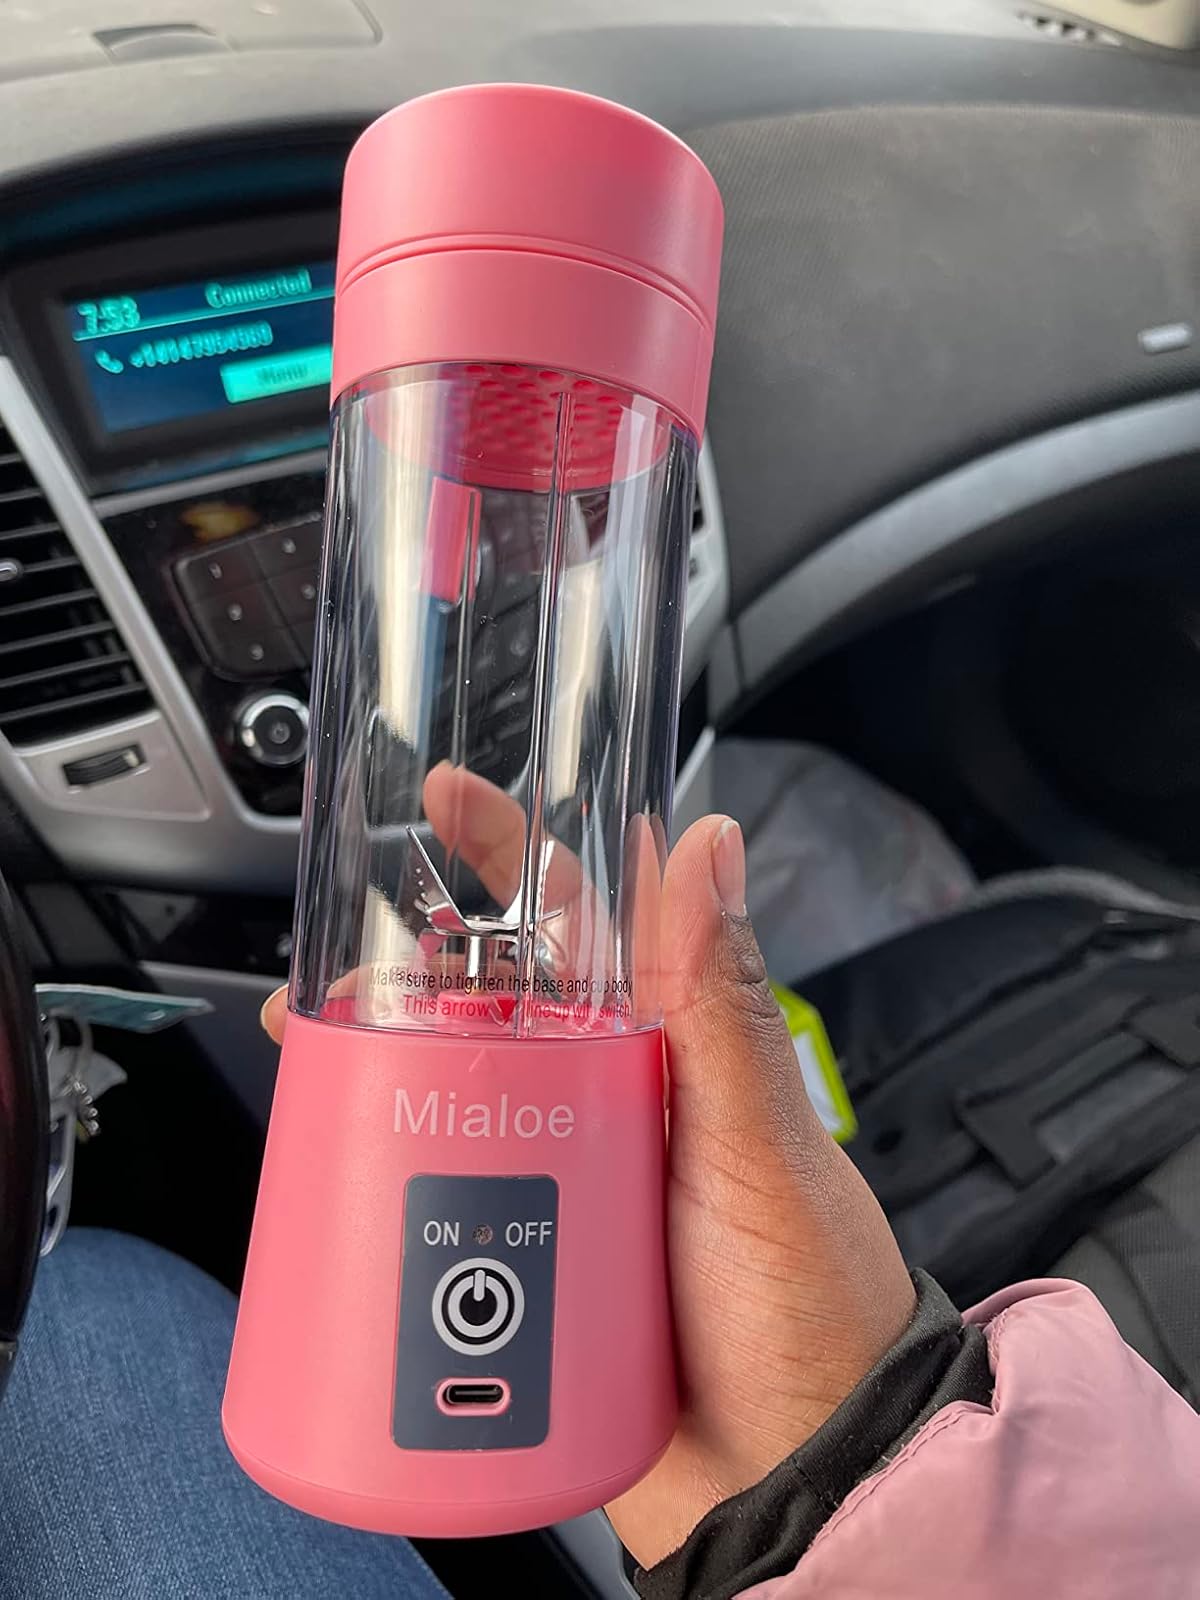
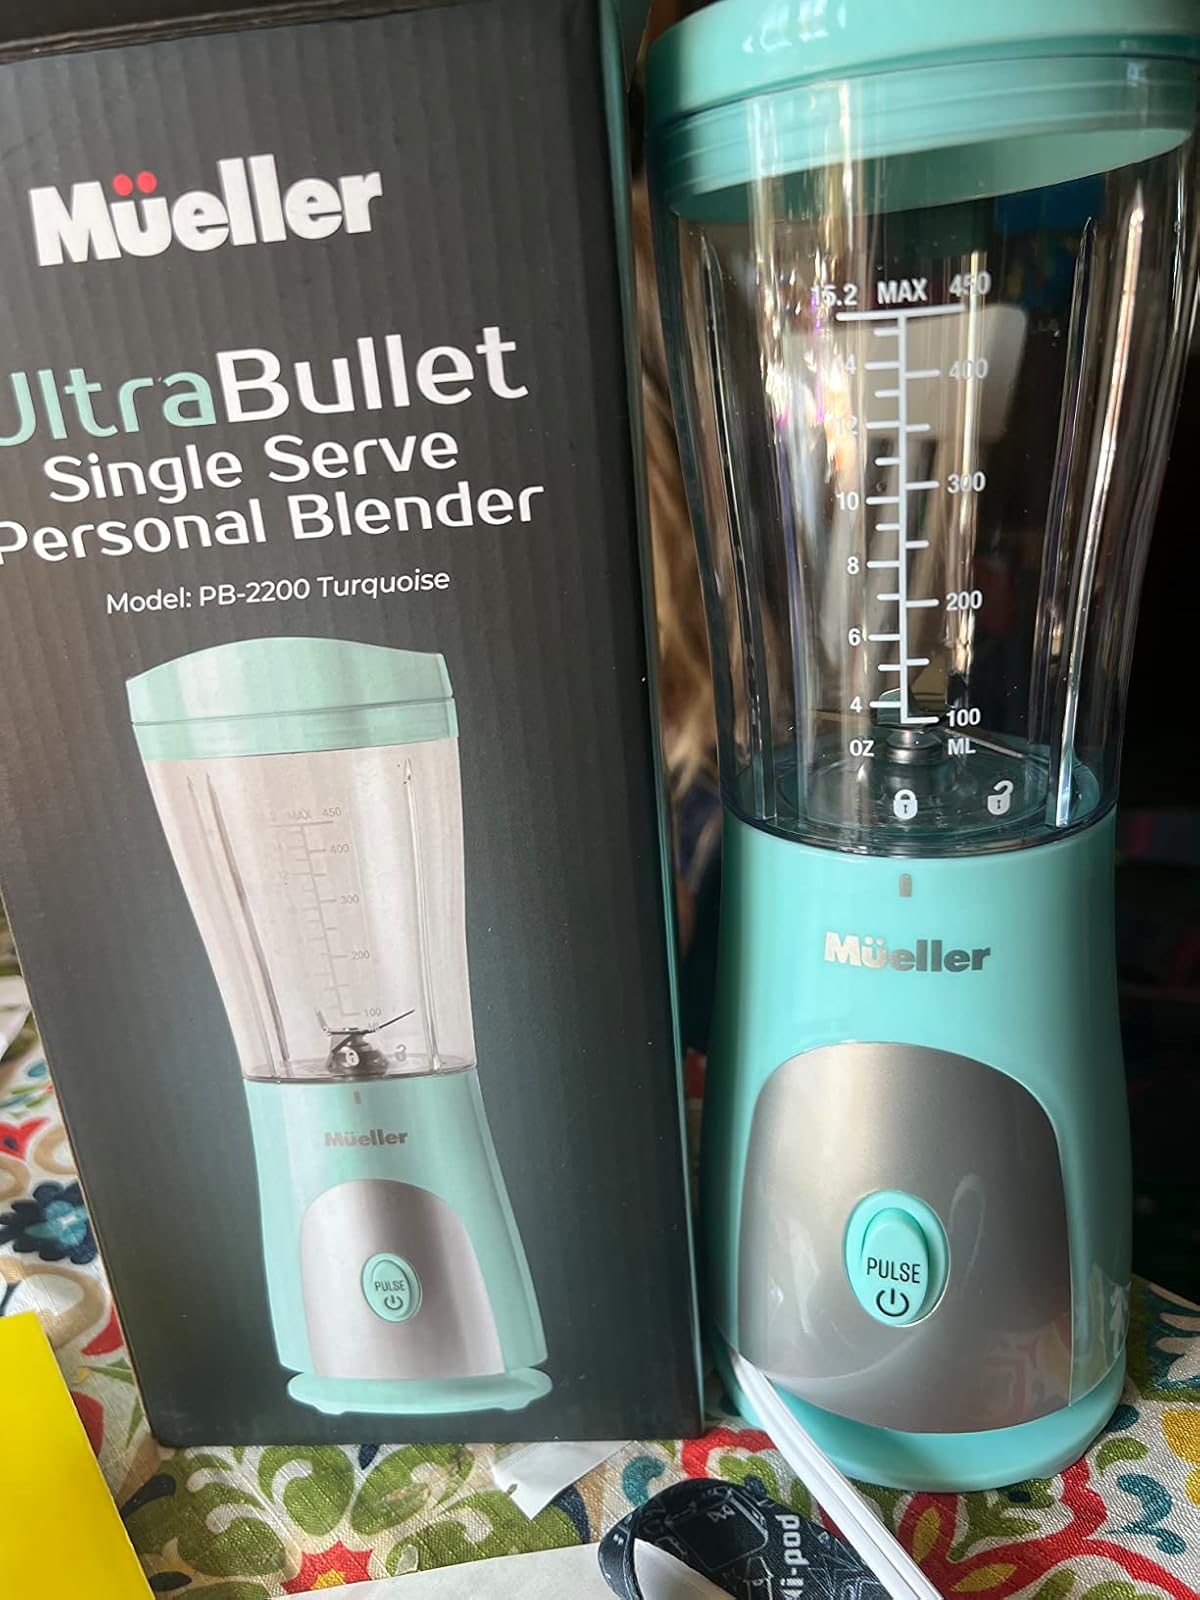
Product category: items_blender
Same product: no